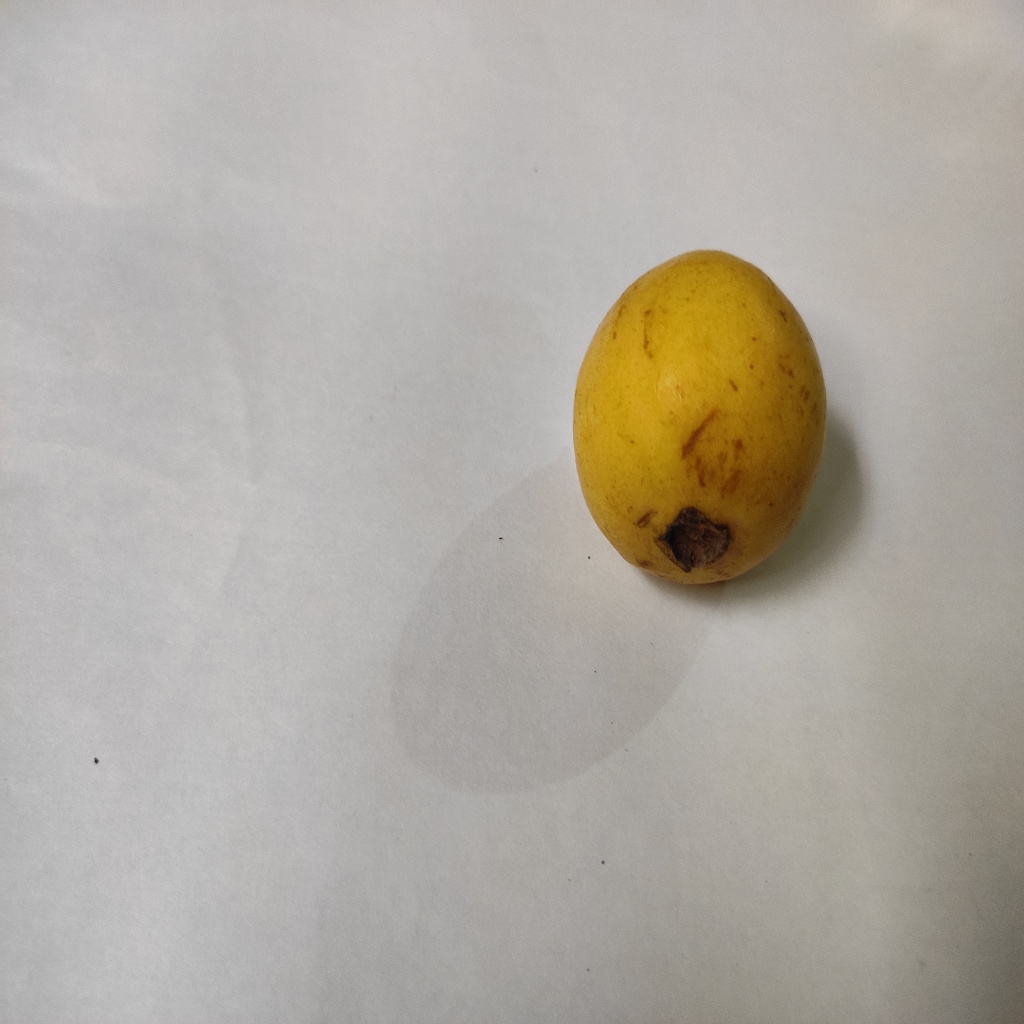
Crop: guava
Quality class: Class_A